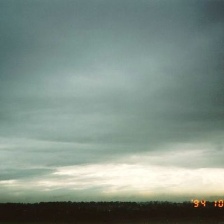
Cloud type: Nimbostratus